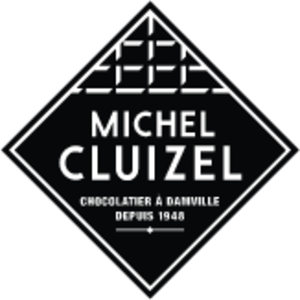
Michel Cluizel désigne à la fois le chocolatier français et l'entreprise Manufacture Cluizel, chocolaterie de luxe, fondée à Damville en Normandie en 1948 par son père Marc Cluizel et reprise par Michel Cluizel progressivement en association avec ses parents.